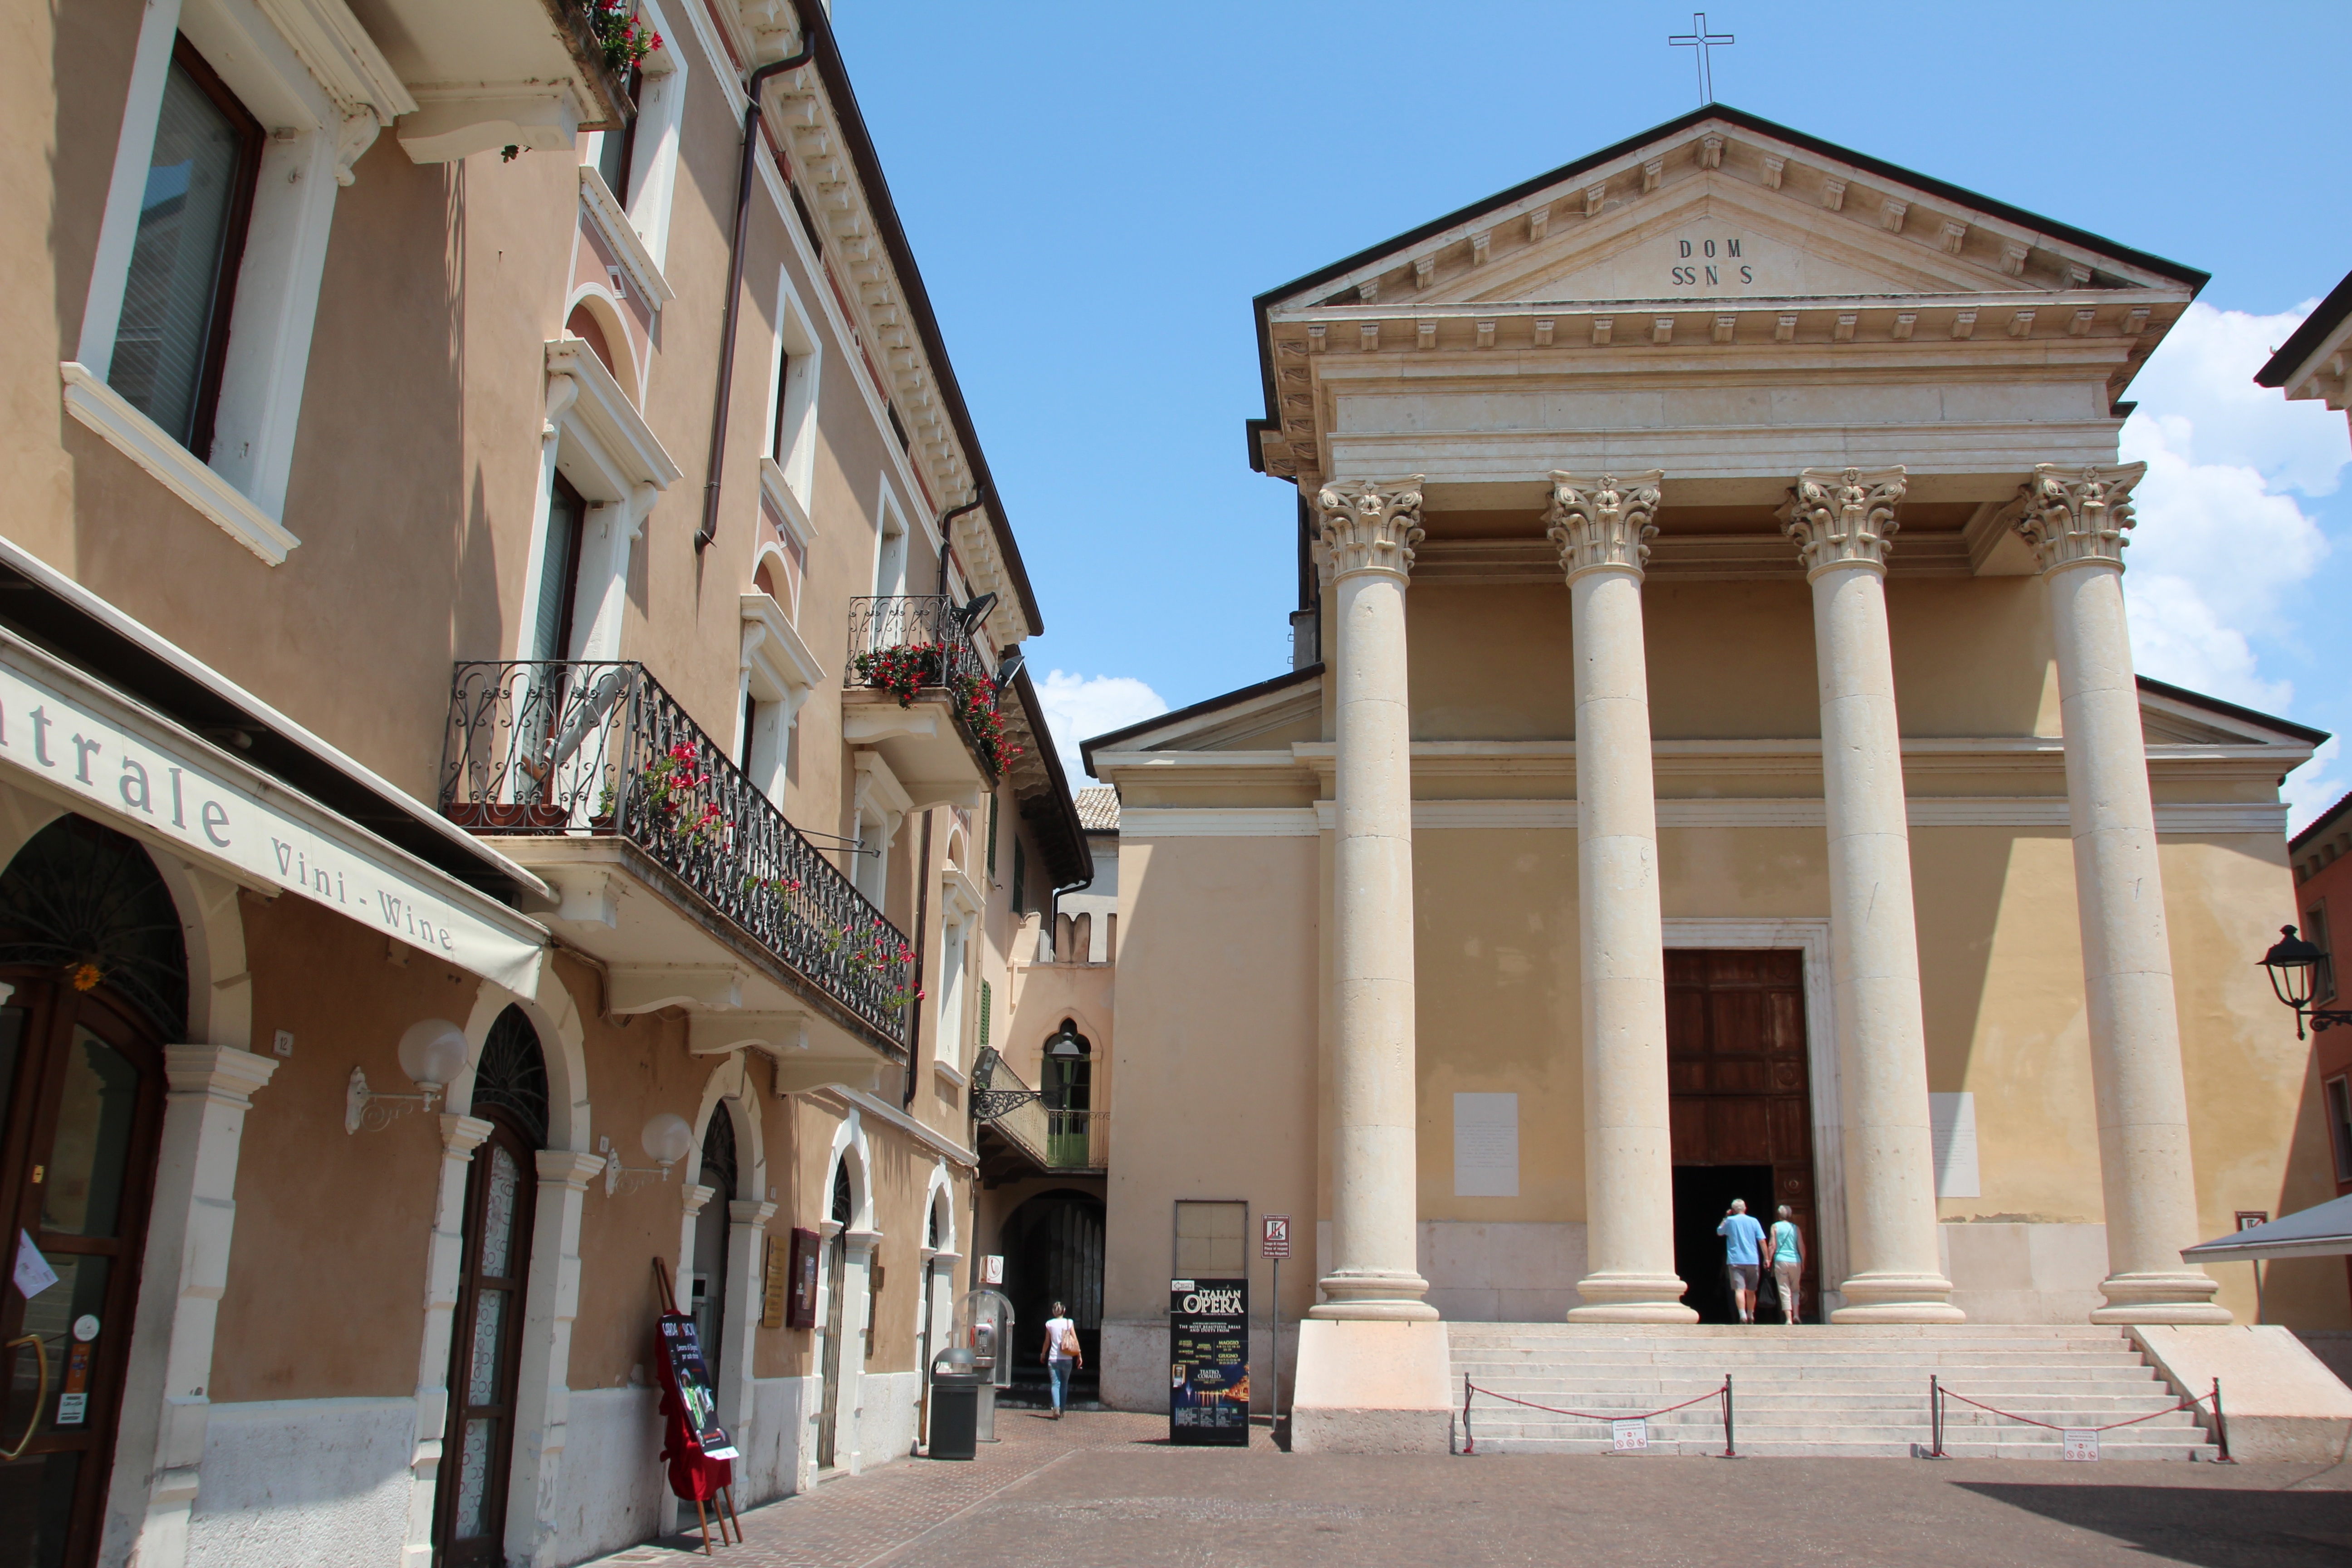
architecture, town, building, palace, old, downtown, plaza, landmark, italy, facade, tourism, garda, synagogue, tourist attraction, estate, dom, historically, neighbourhood, bardolino, ancient history